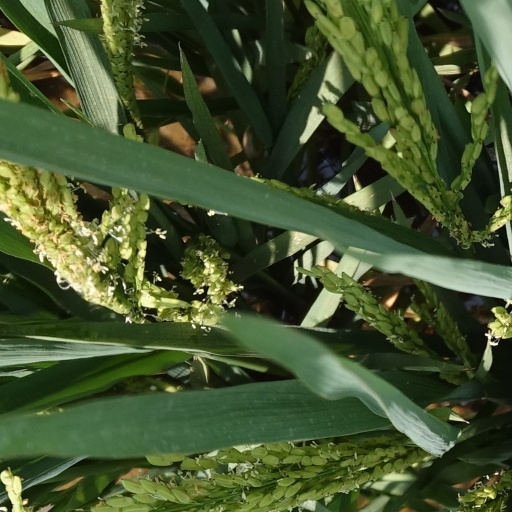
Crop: rice